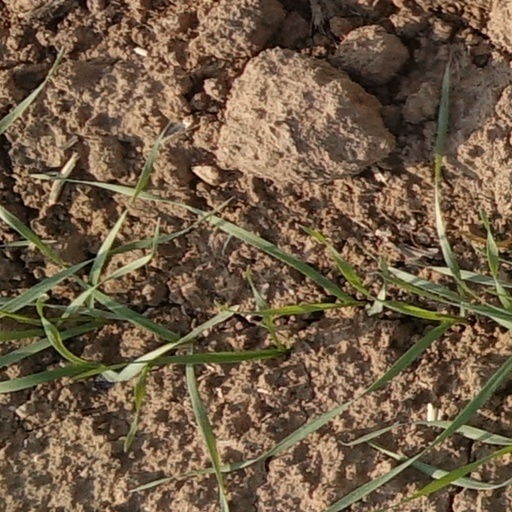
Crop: wheat